Catherine de' Medici's patronage of the arts

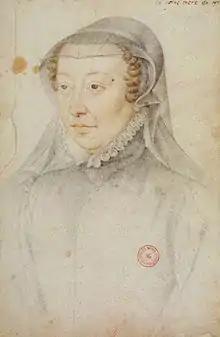
Portrait drawing of Catherine de' Medici, by François Clouet, c. 1560

Catherine de' Medici was a patron of the arts made a significant contribution to the French Renaissance. Catherine was inspired by the example of her father-in-law, King Francis I of France (reigned 1515–1547), who had hosted the leading artists of Europe at his court. As a young woman, she witnessed at first hand the artistic flowering stimulated by his patronage. As governor and regent of France, Catherine set out to imitate Francis's politics of magnificence. In an age of civil war and declining respect for the monarchy, she sought to bolster royal prestige through lavish cultural display.